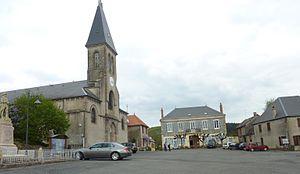
Larochemillay (Nièvre)
Larochemillay est une commune française située dans le département de la Nièvre, en région Bourgogne-Franche-Comté.
Cet article recense les monuments historiques de la Nièvre, en France.
Cet article recense les immeubles protégés au titre des monuments historiques en 2017, en France.